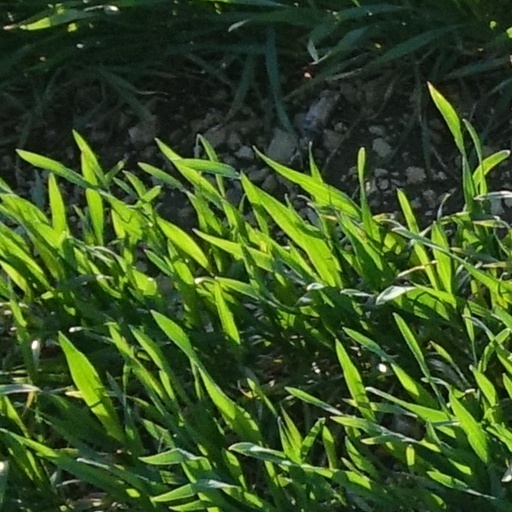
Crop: wheat